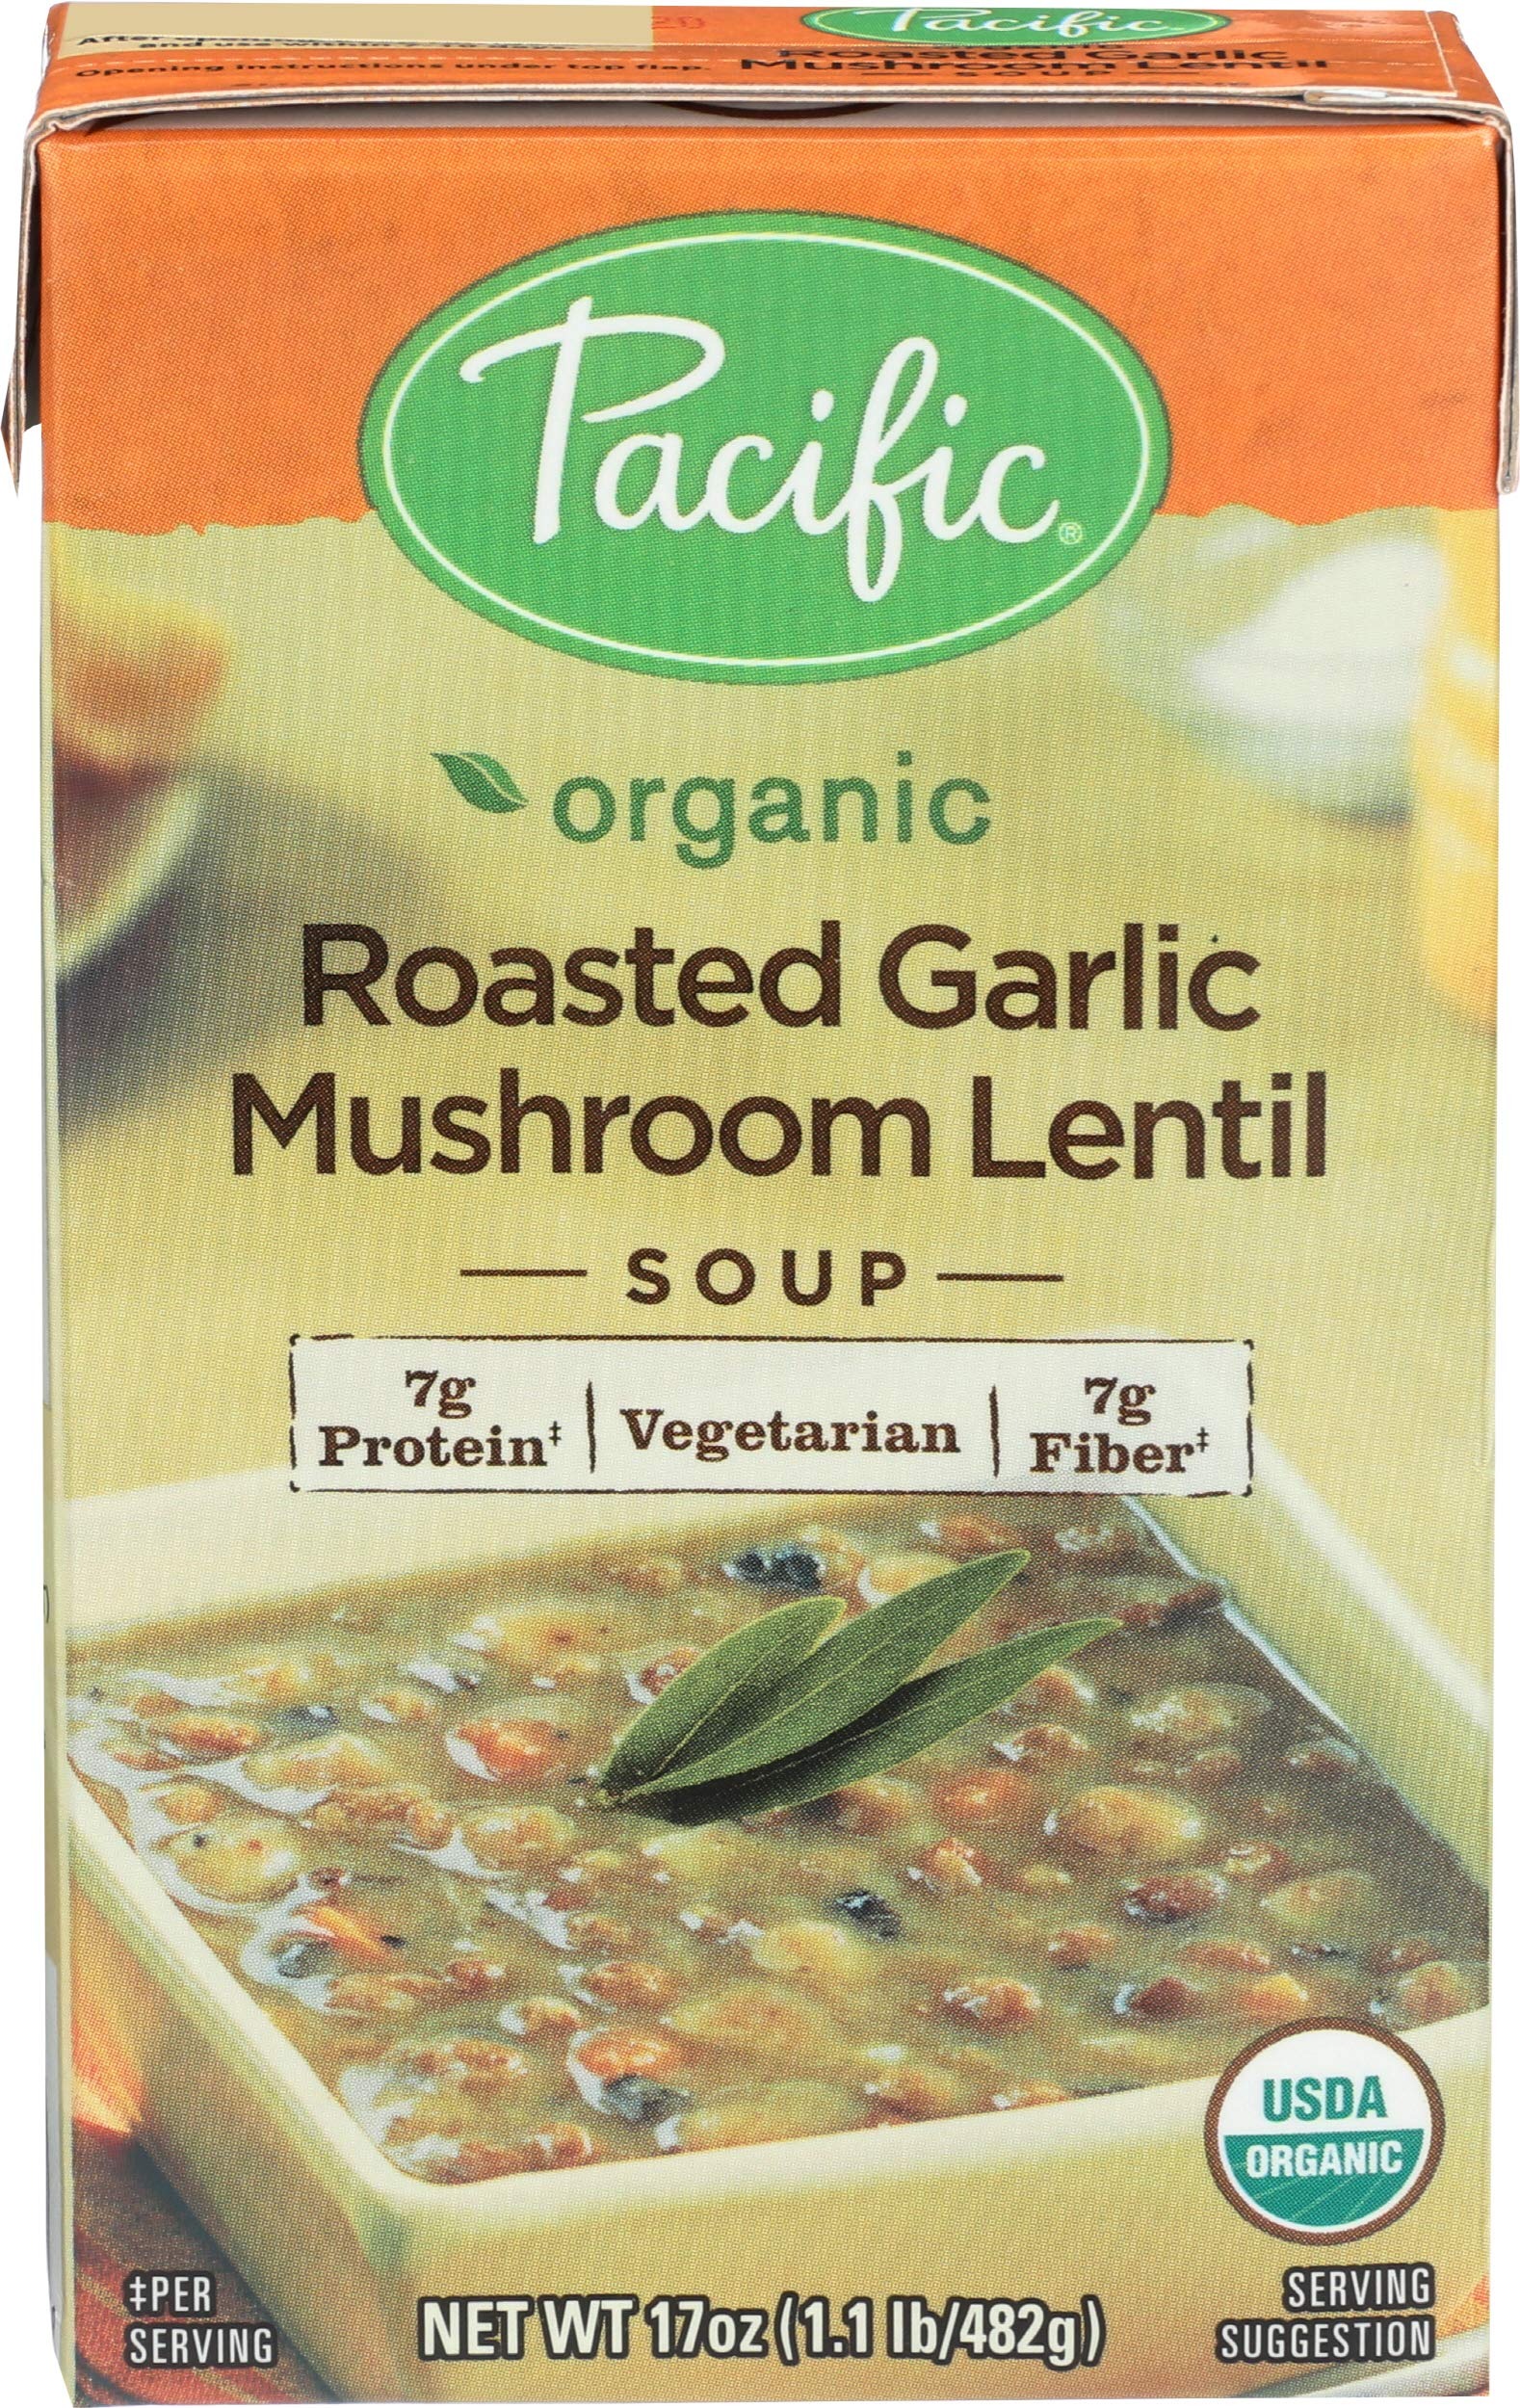
Item Name: Pacific Foods Soup Ready To Eat Roasted Garlic Mushroom Lent, 17 oz
Bullet Point: All natural. Easy to pour. Reclosable. The delicious taste of nature.
Value: 17.0
Unit: Ounce

Price: 52.83